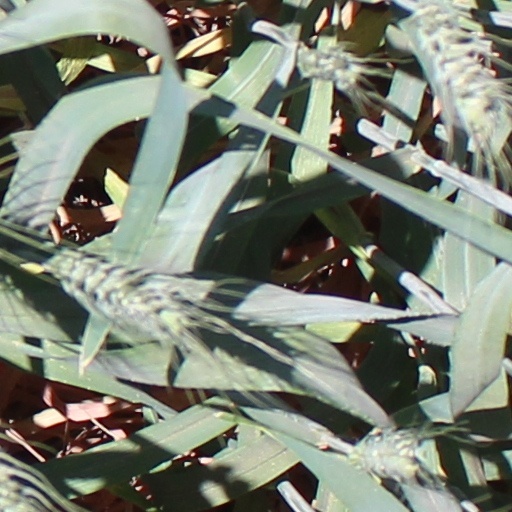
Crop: wheat